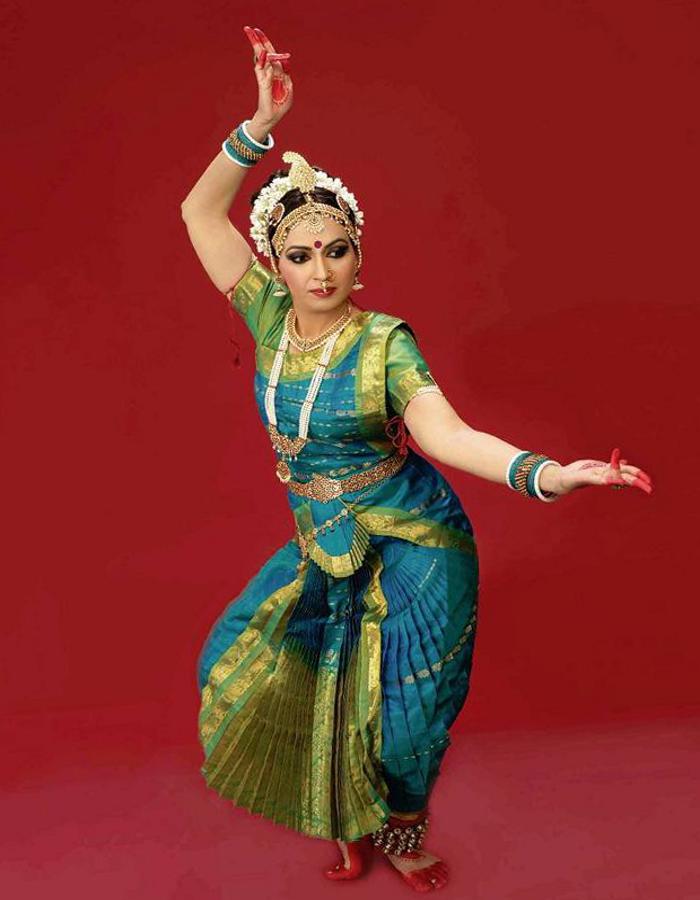
Dance form: bharatanatyam